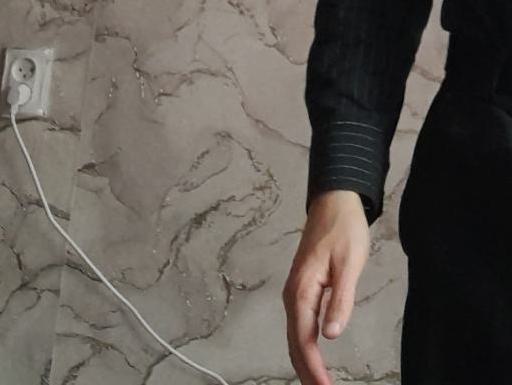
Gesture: no_gesture